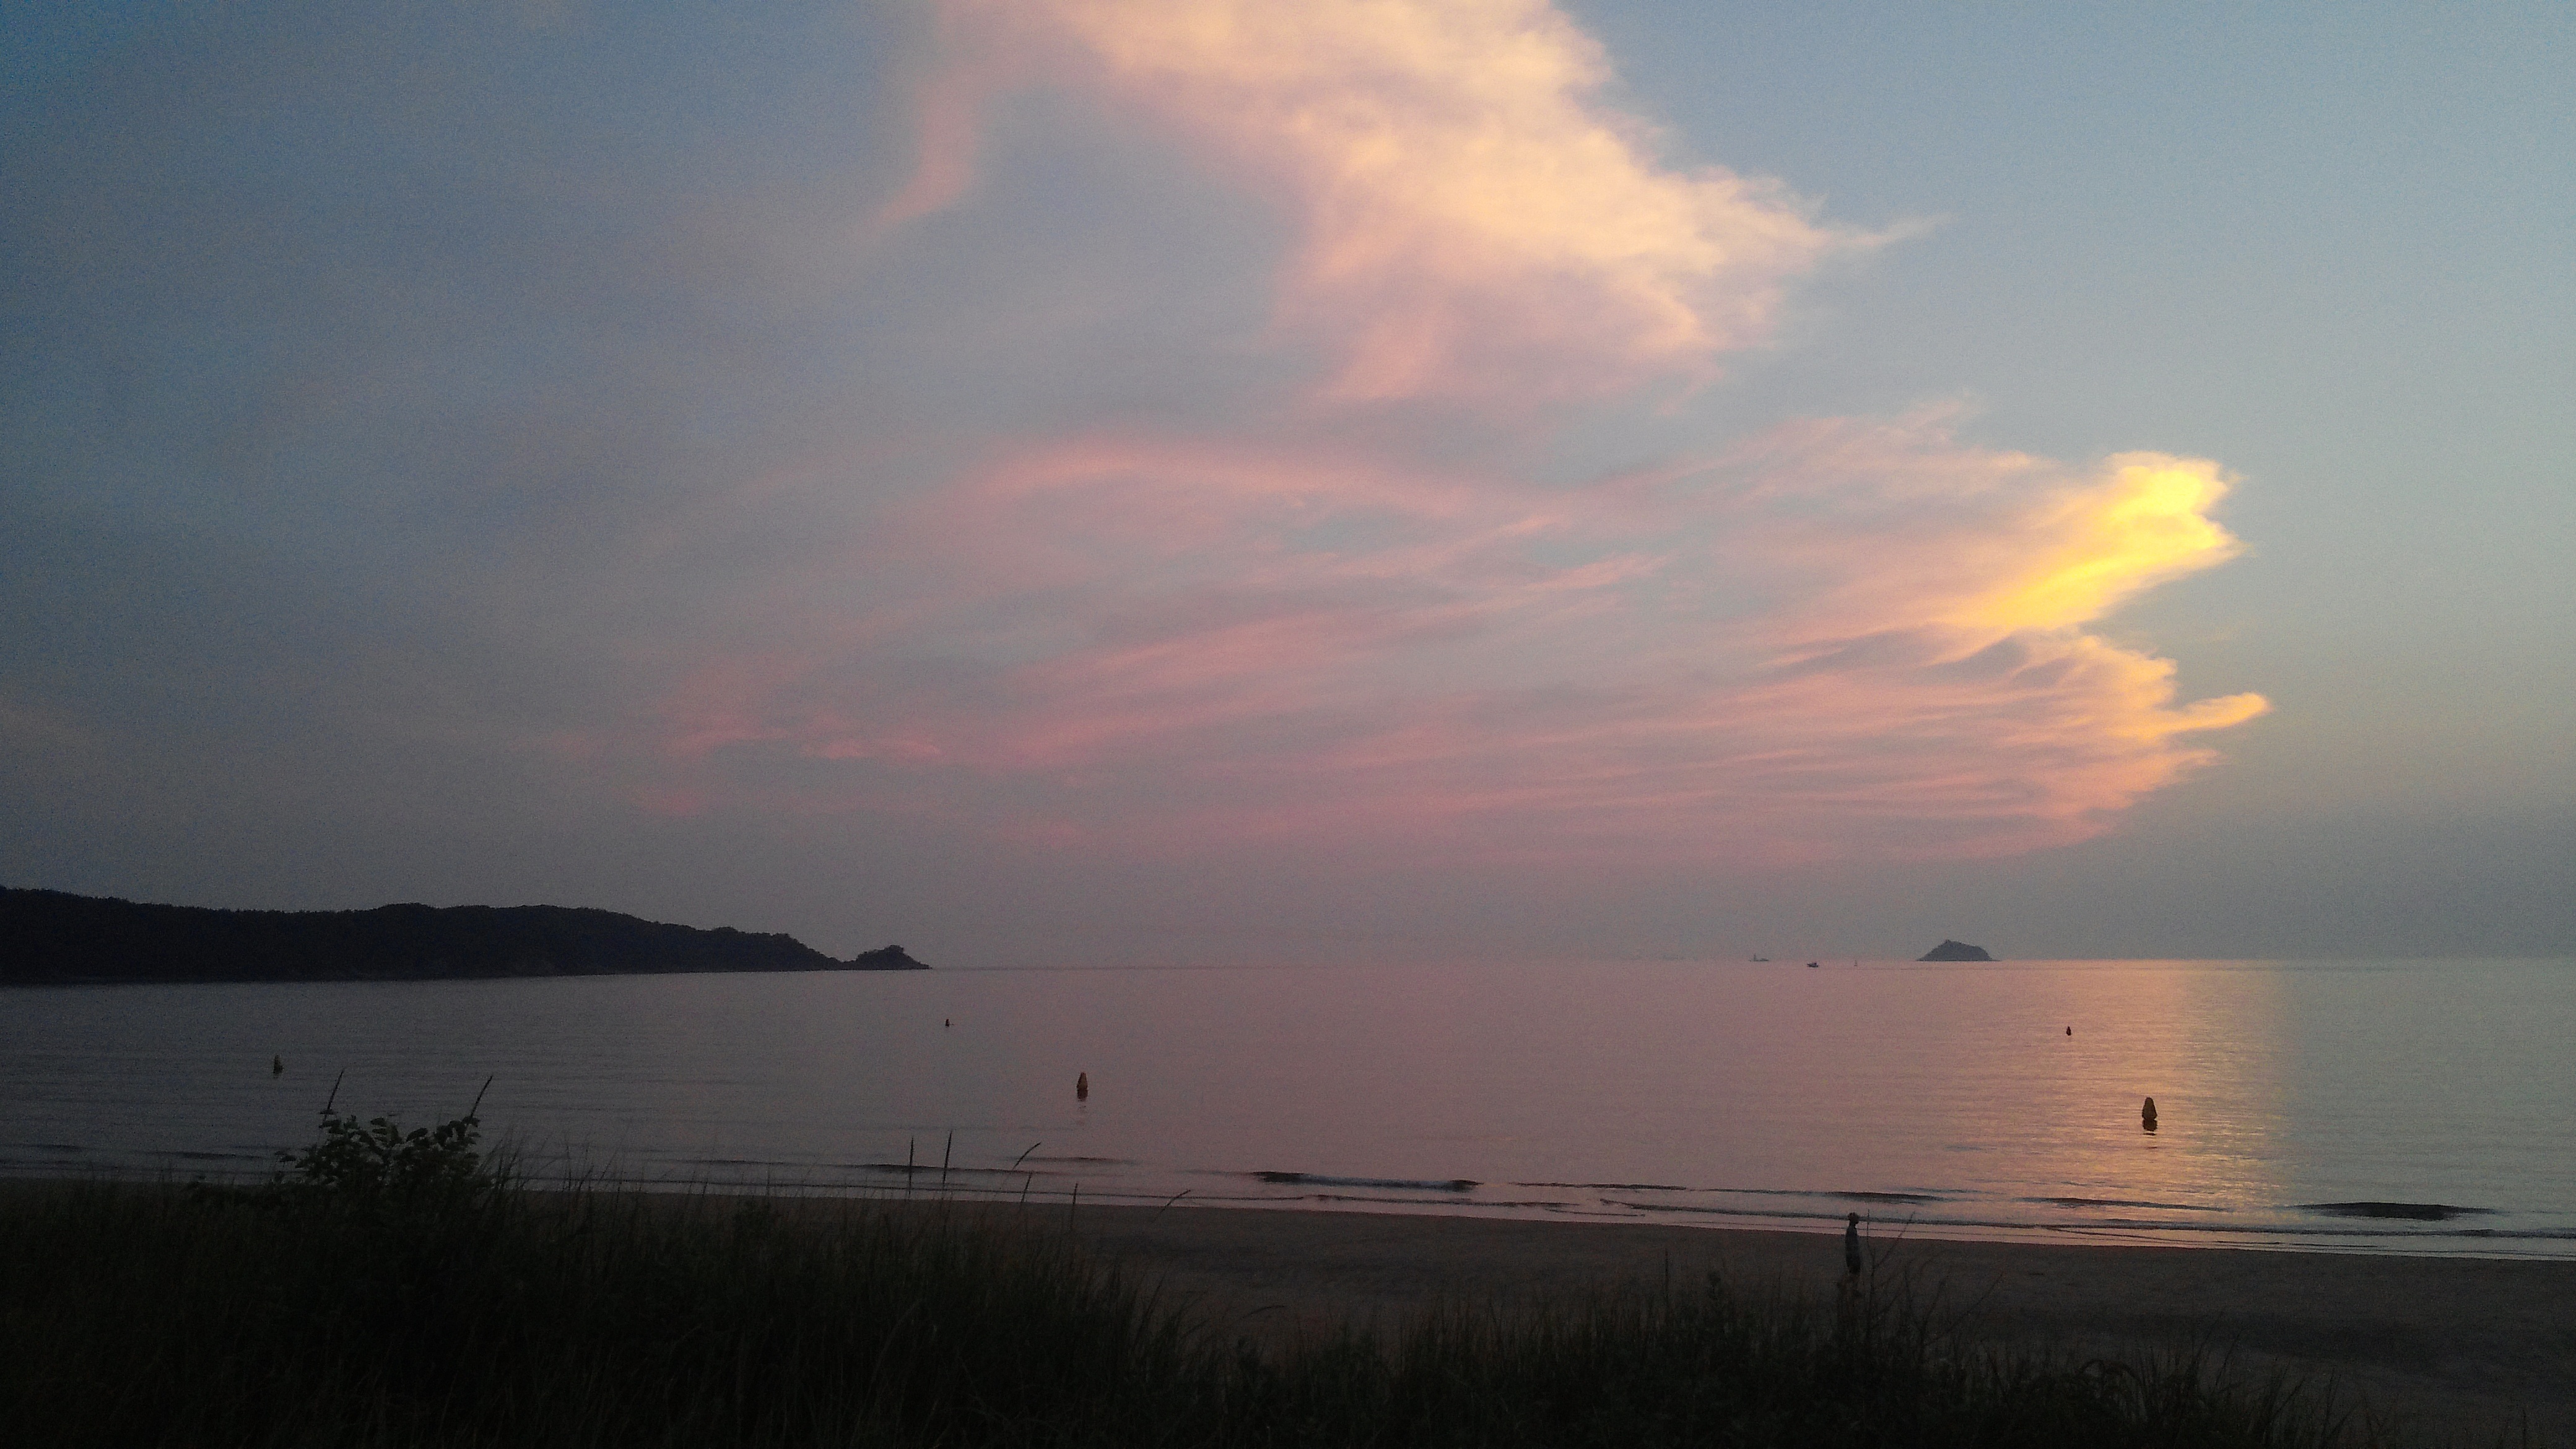
beach, sea, coast, nature, ocean, horizon, winter, cloud, sky, sunshine, sun, sunrise, sunset, sweet, morning, lake, dawn, dusk, evening, gift, red, autumn, bay, memory, glow, life, angel, hope, day, pain, loch, afterglow, atmospheric phenomenon